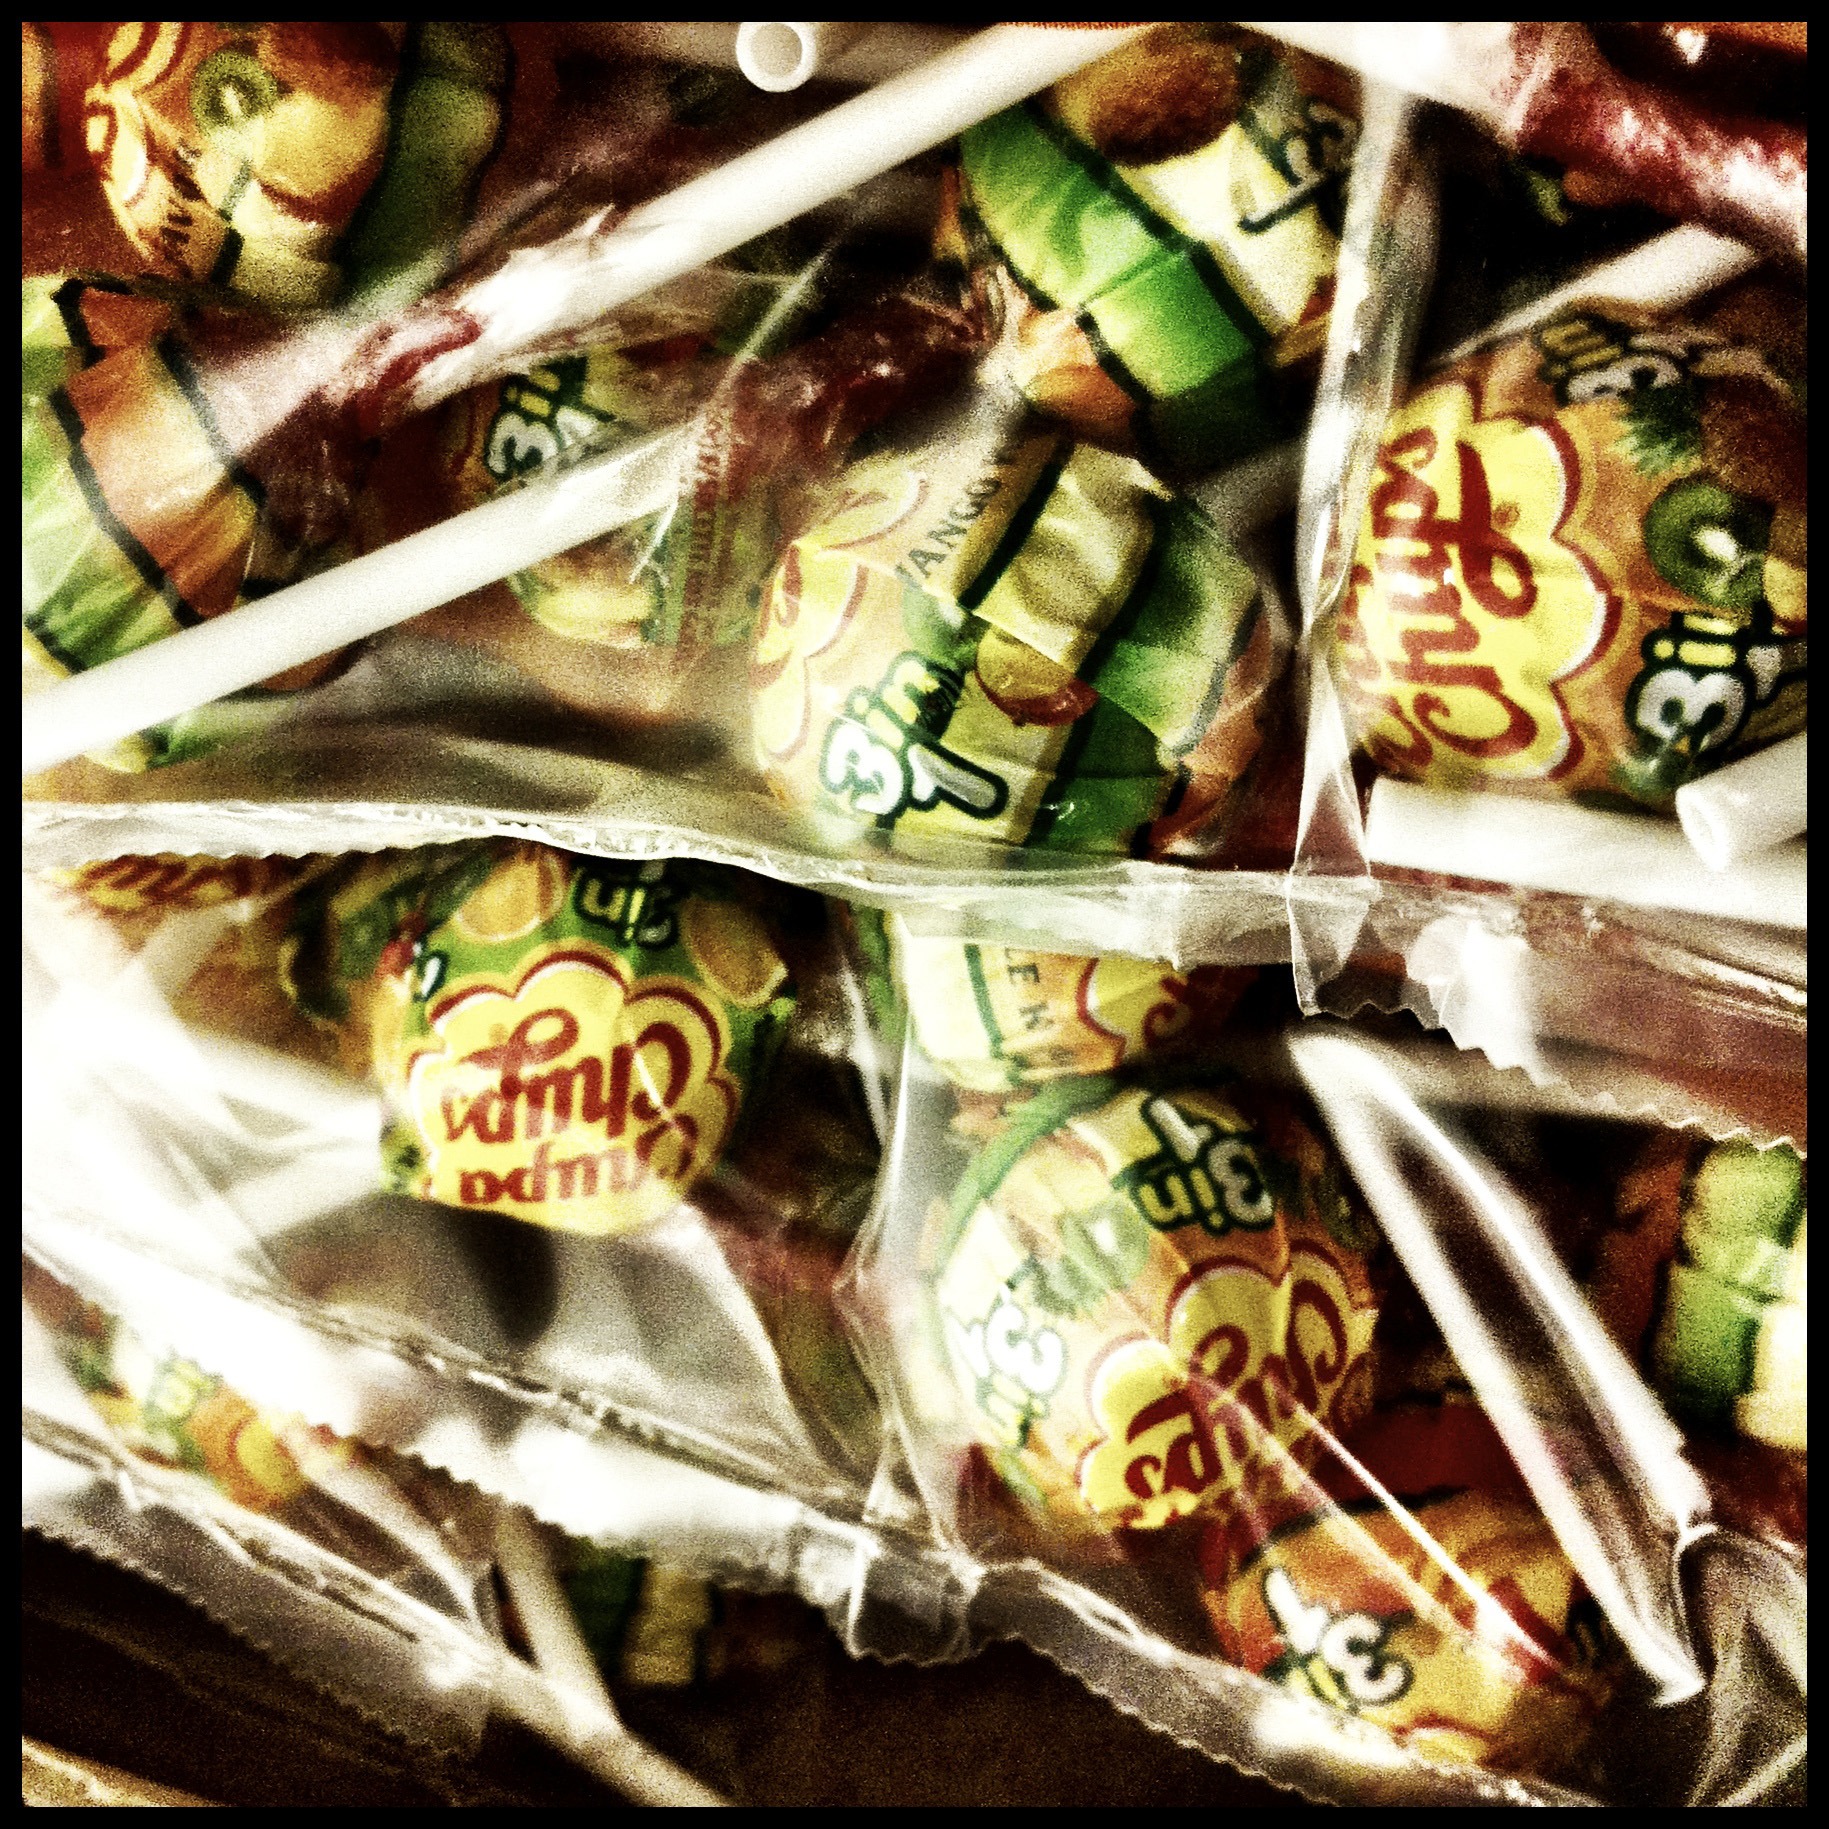
sweet, dish, food, produce, color, colorful, dessert, lollipop, children, sugar, candy, sweetness, lollipops, nibble, lolly, sugar confectionery, lolli, lollys